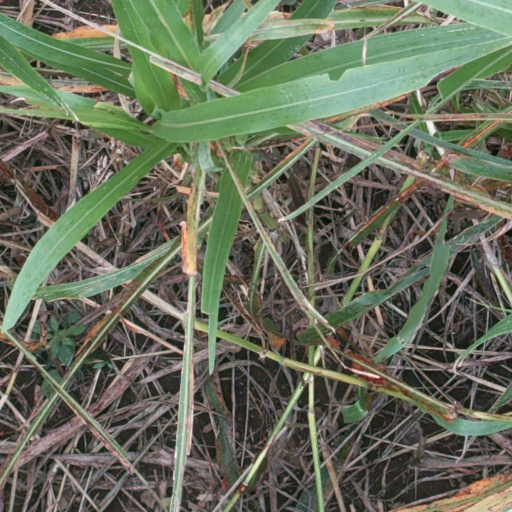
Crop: sorghum